Courtenay Place, Wellington

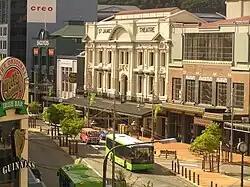

Allen Street and Blair Street (both named after former mayors of Wellington) are two side streets that run from the eastern end of Courtenay Place to Wakefield Street. These two streets were part of the Grainger Street Block which stretched from Tory Street to Cambridge Terrace along the north side of Courtenay Place in the nineteenth century. Wellington Harbour Board bought this land from Wellington City Council in 1898 as part of a harbour reclamation and dock scheme. It cleared the slum housing and businesses that existed in the "unsavoury" and "undesirable" neighbourhood, constructed Allen and Blair Streets and opened up the area to business development. Proximity to the Te Aro railway station was a drawcard. Large warehouses and wholesale fruit and produce markets, including the Wellington Produce Exchange, were built, contributing to making Courtenay Place a busy area during the twentieth century.